Central Asia

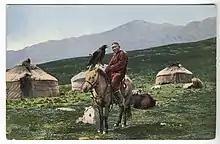
Kazakh man on a horse with golden eagle

At the crossroads of Asia, shamanistic practices live alongside Buddhism. Thus, Yama, Lord of Death, was revered in Tibet as a spiritual guardian and judge. Mongolian Buddhism, in particular, was influenced by Tibetan Buddhism. The Qianlong Emperor of Qing China in the 18th century was Tibetan Buddhist and would sometimes travel from Beijing to other cities for personal religious worship.